2014 WTA Finals

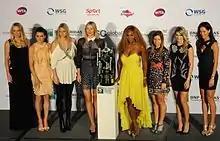
From left: Caroline Wozniacki, Agnieszka Radwańska, Petra Kvitová, Maria Sharapova, Serena Williams, Simona Halep, Eugenie Bouchard and Ana Ivanović at the WTA Finals 2014 Single's draw ceremony, Singapore.

Caroline Wozniacki had a strong resurgence after a disappointing first half of the season. Her best results from the first half were the semifinals at the Dubai Tennis Championships losing to Venus Williams, the quarterfinals at the Sony Open losing to Li Na and the semifinals at the Monterrey Open losing to Ana Ivanovic. After losing in the first round at the French Open to Yanina Wickmayer, Wozniacki reached the semifinals at the Aegon International losing to Angelique Kerber. She then lost in the fourth round at Wimbledon to Barbora Záhlavová-Strýcová. She won her first title at the İstanbul Cup beating Roberta Vinci in the final. She followed that win with a quarterfinal appearance at the Rogers Cup and a semifinal appearance at the Western & Southern Open losing in both to Serena Williams. Then at the US Open she beat Maria Sharapova in the fourth round where she would eventually reach her second US Open final losing again to Serena Williams. She then reached the final at the Toray Pan Pacific Open losing to Ana Ivanovic. She also reached the semifinals at the Wuhan Open losing to Eugenie Bouchard.